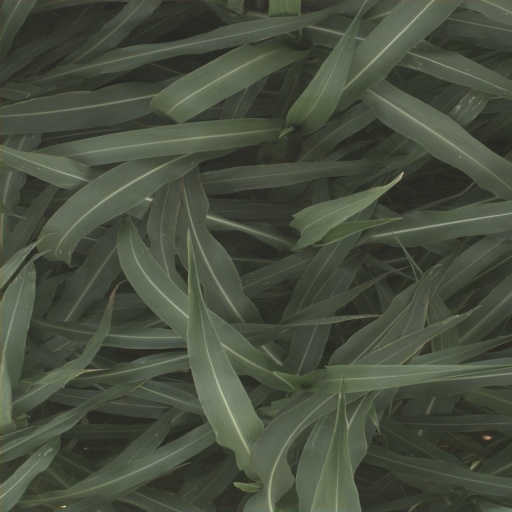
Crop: sorghum